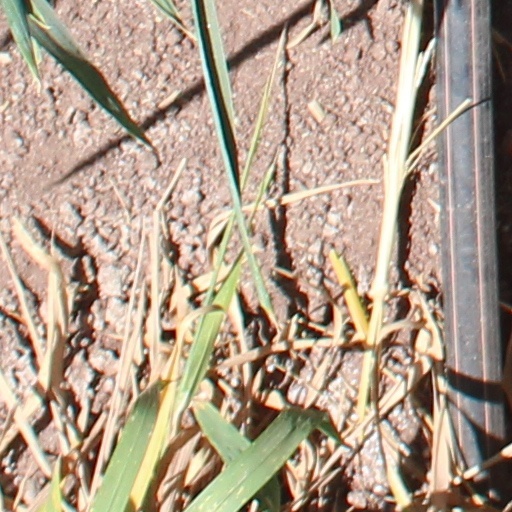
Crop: wheat